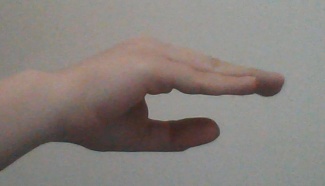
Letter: jeem